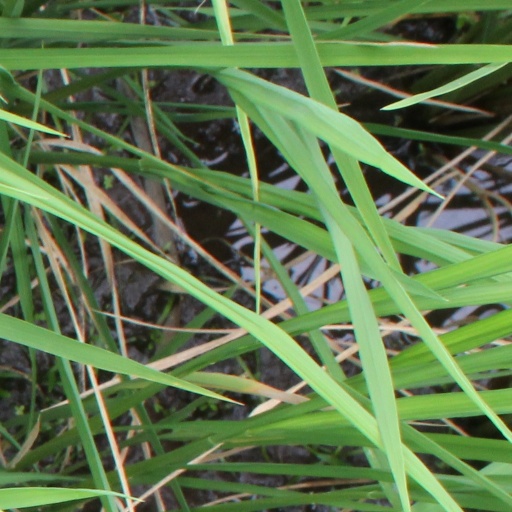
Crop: rice